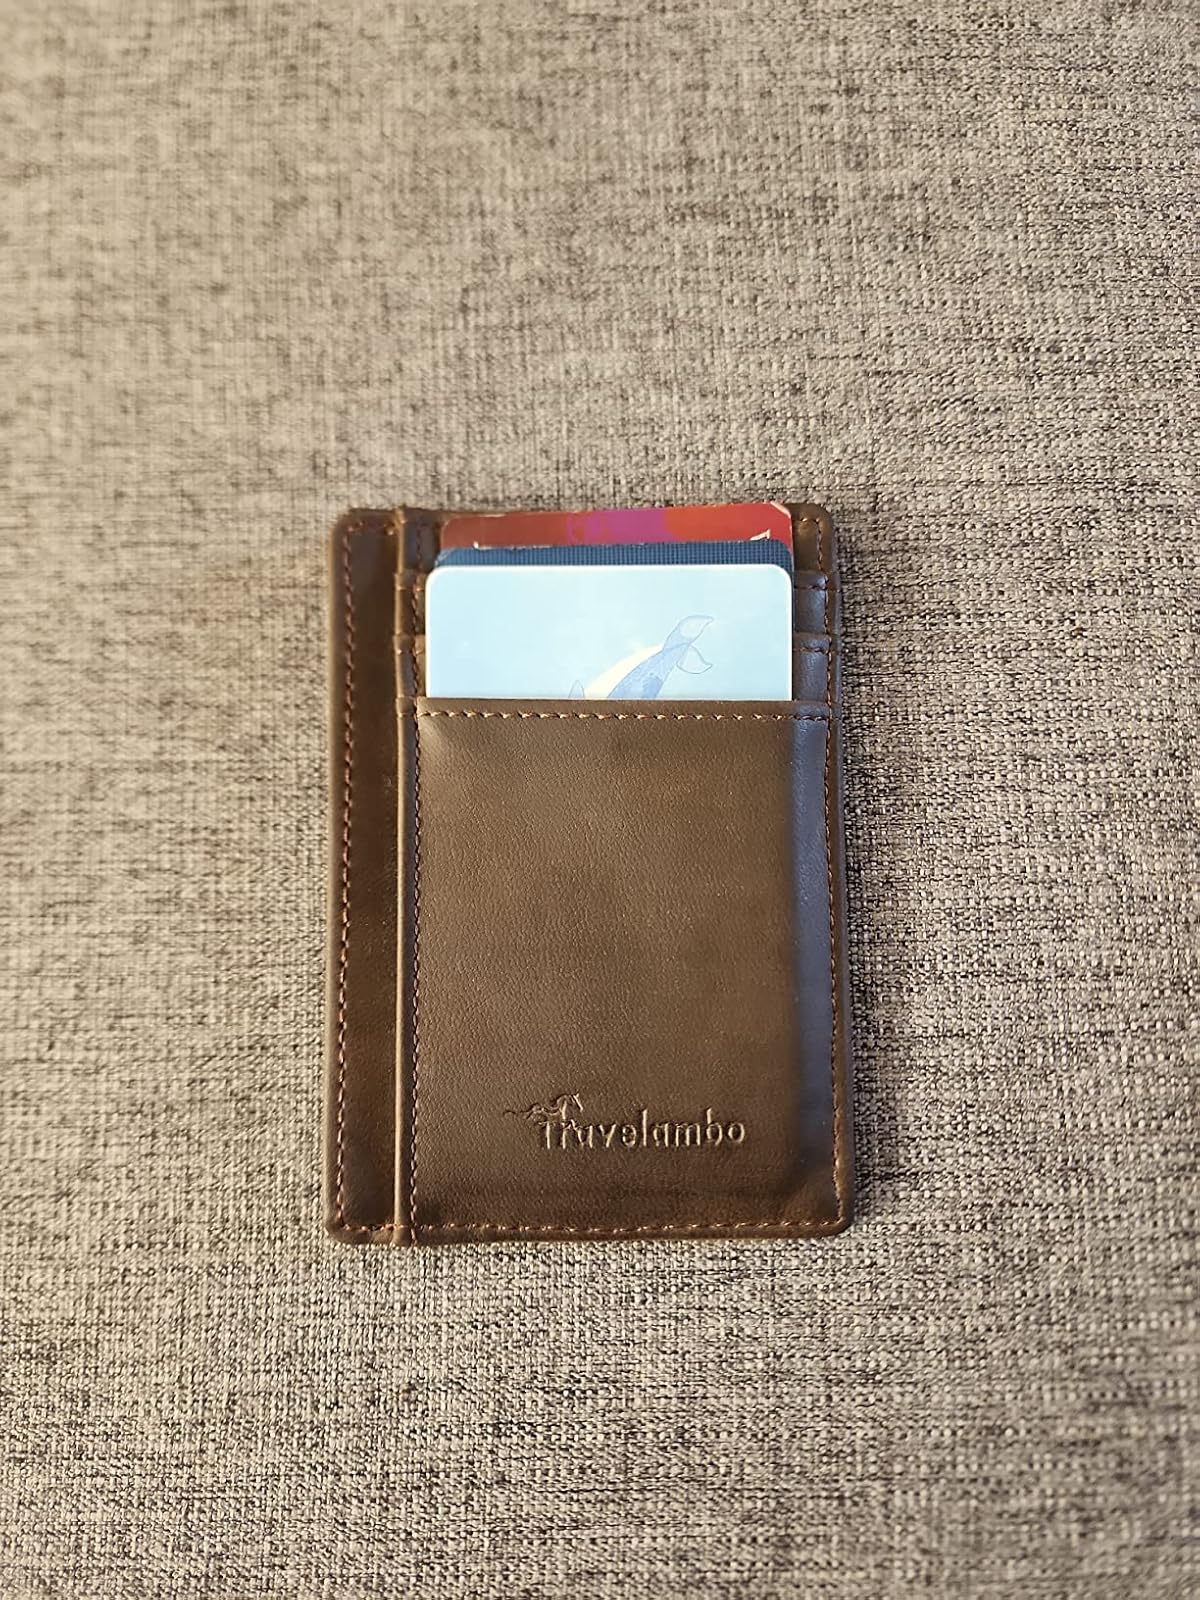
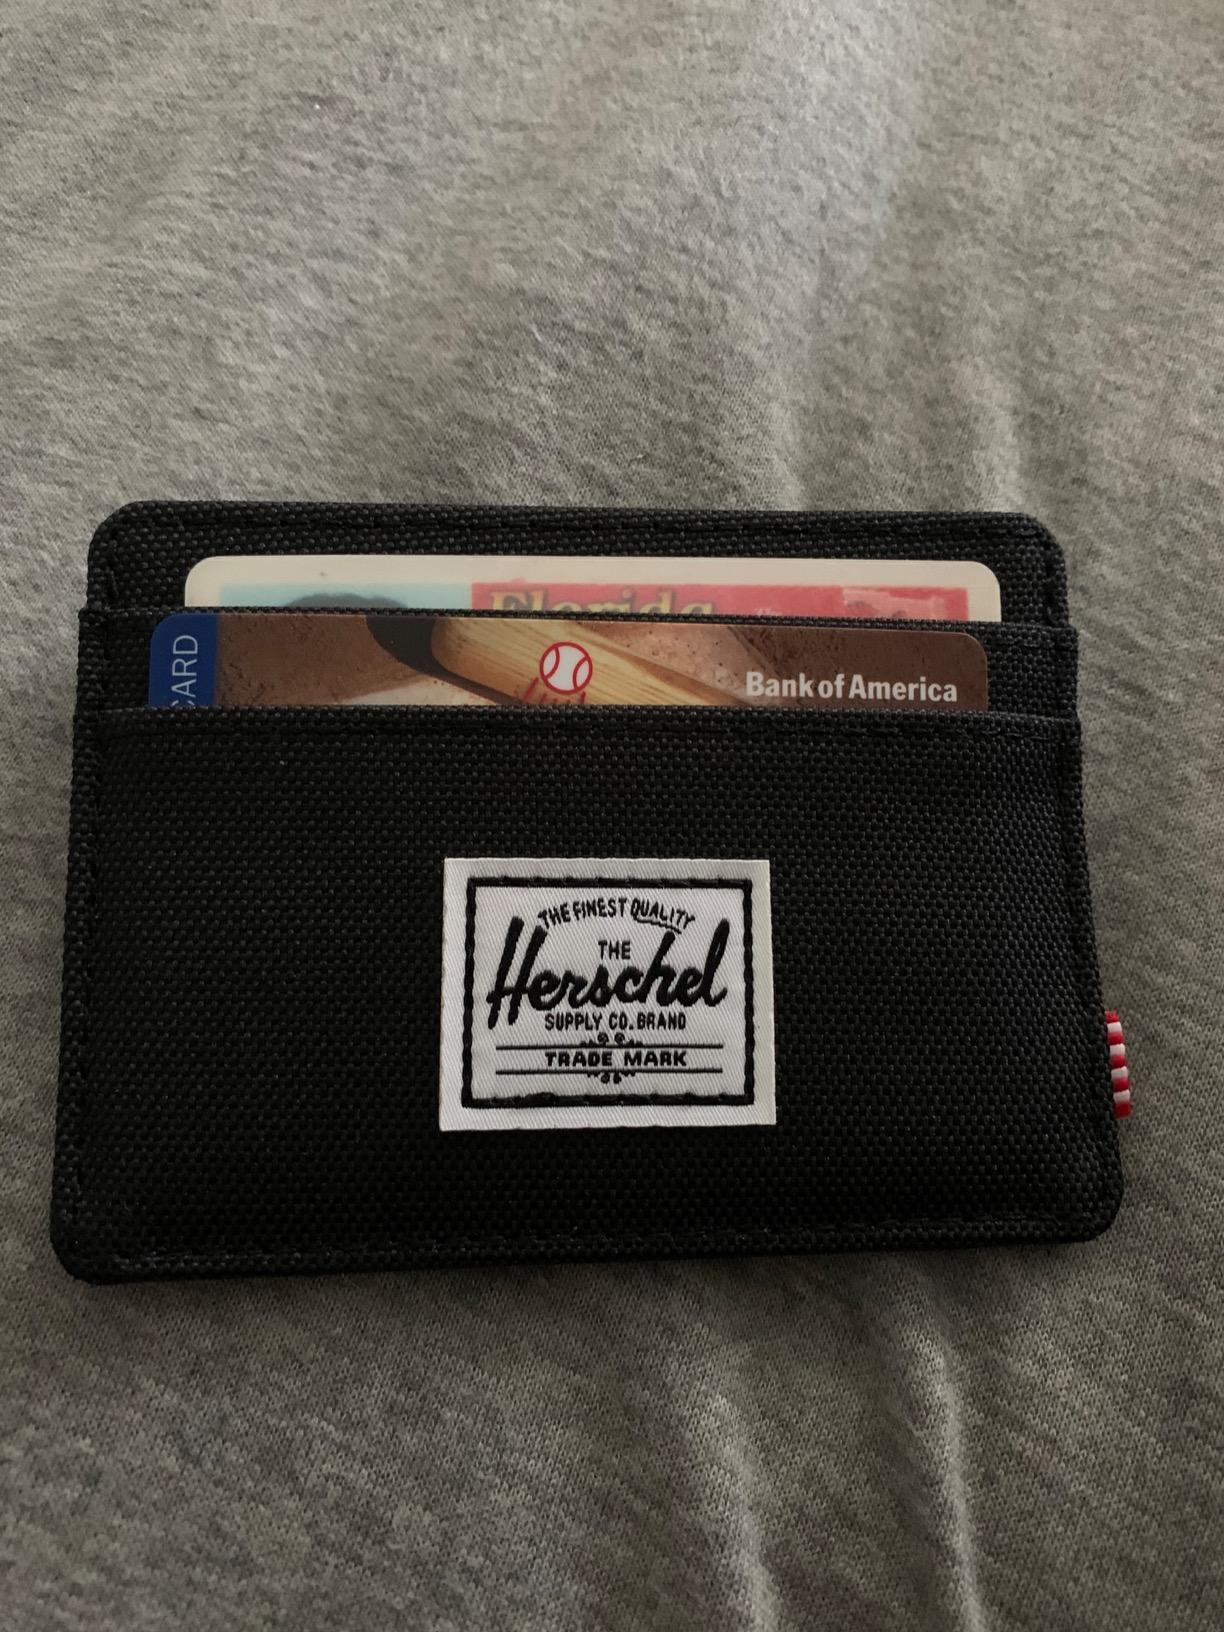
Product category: accessories_wallet
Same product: no